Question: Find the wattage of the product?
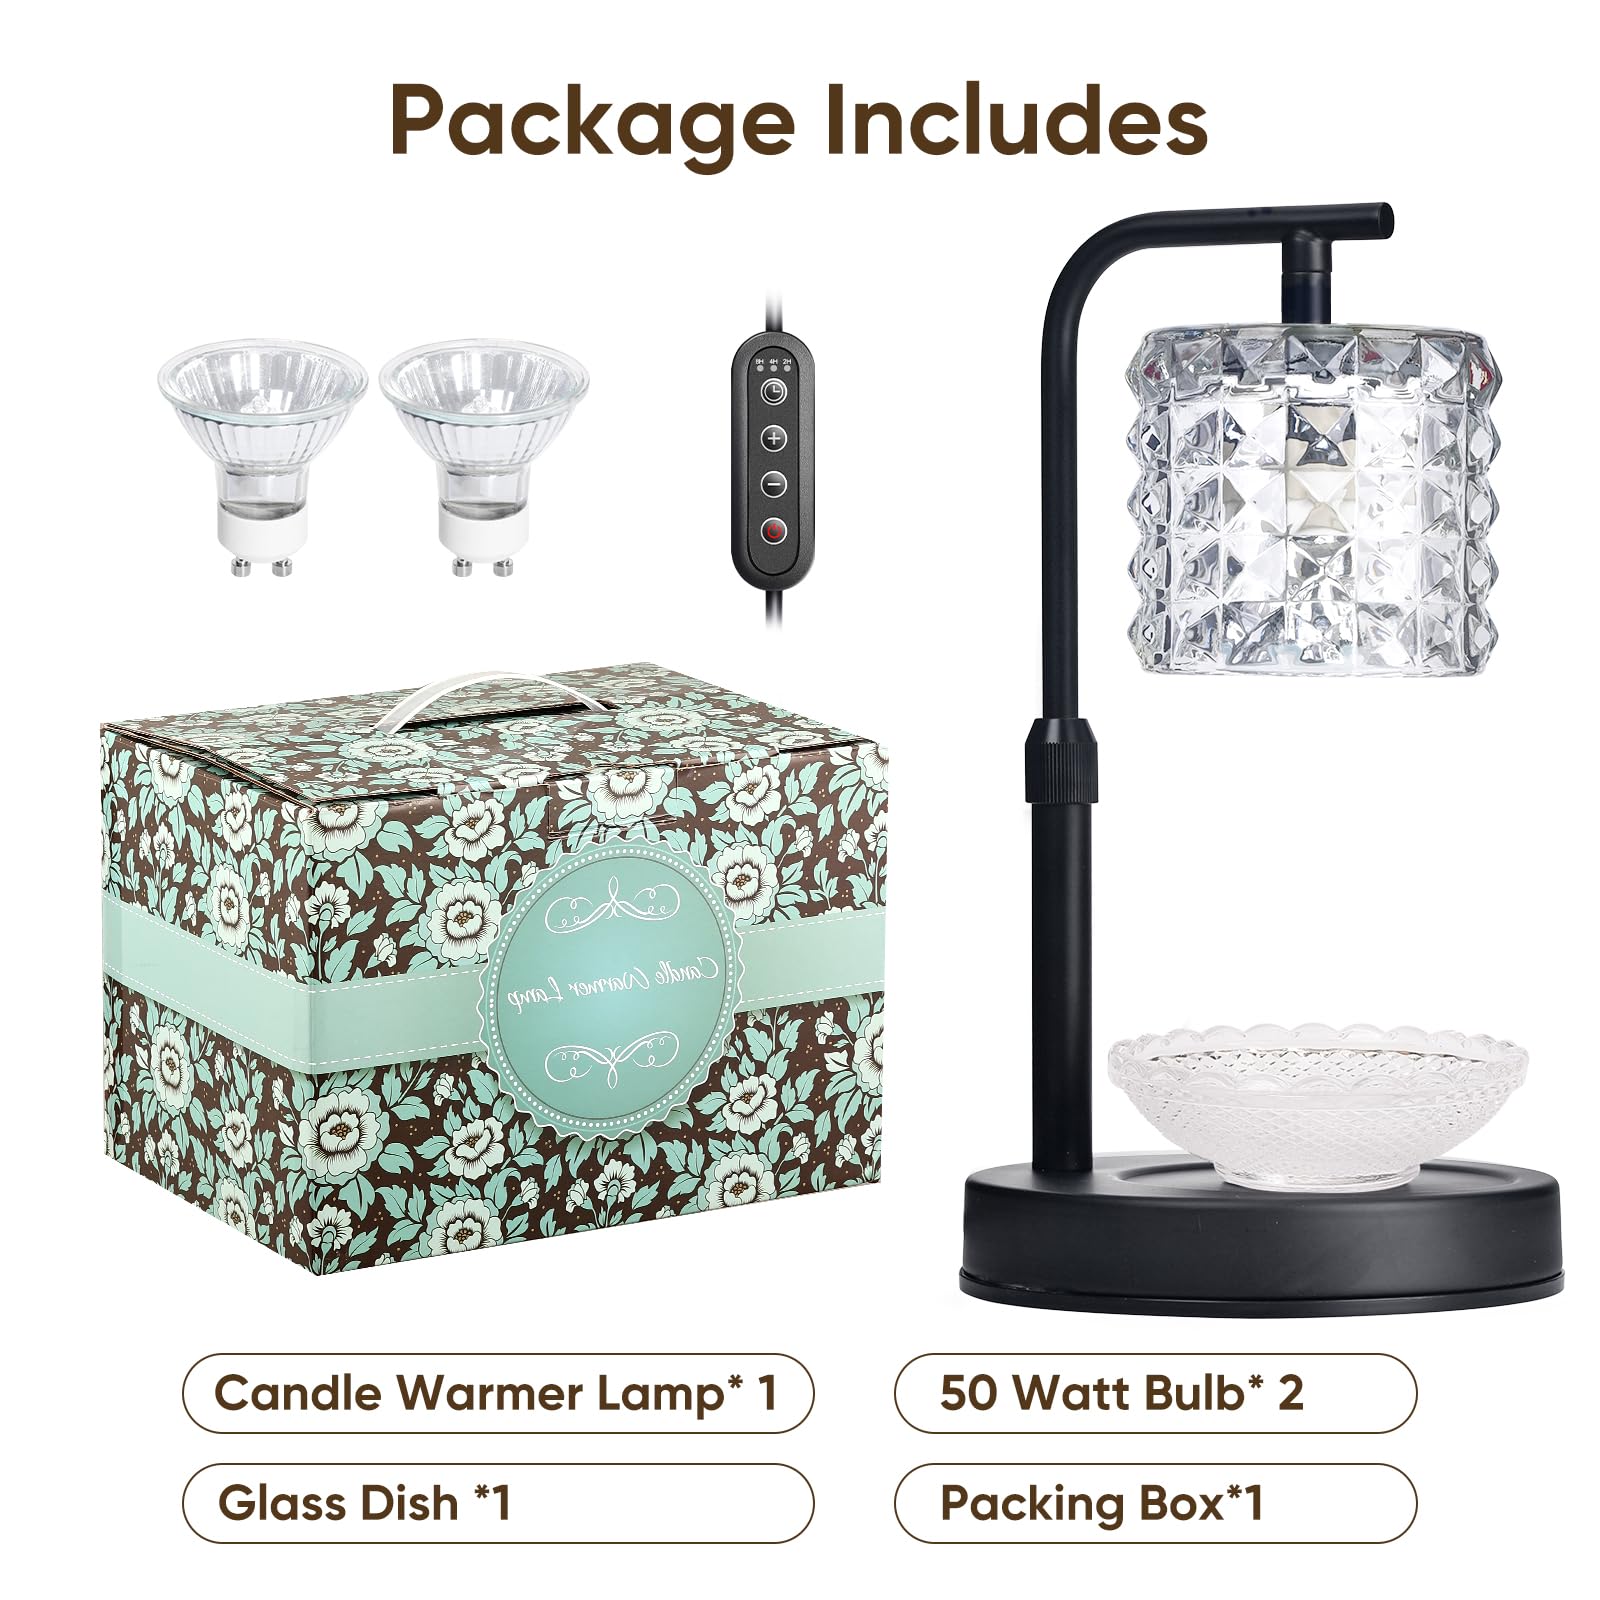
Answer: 50.0 watt